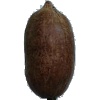
Label: nut_pecan